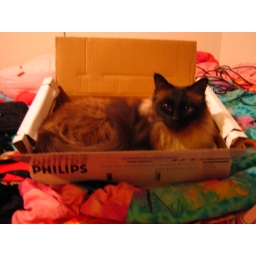
I got a new DVD player and M-cat made himself at home in the box